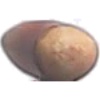
Label: hazelnut